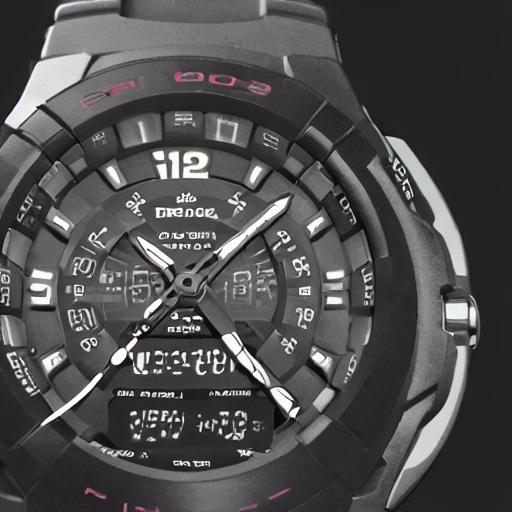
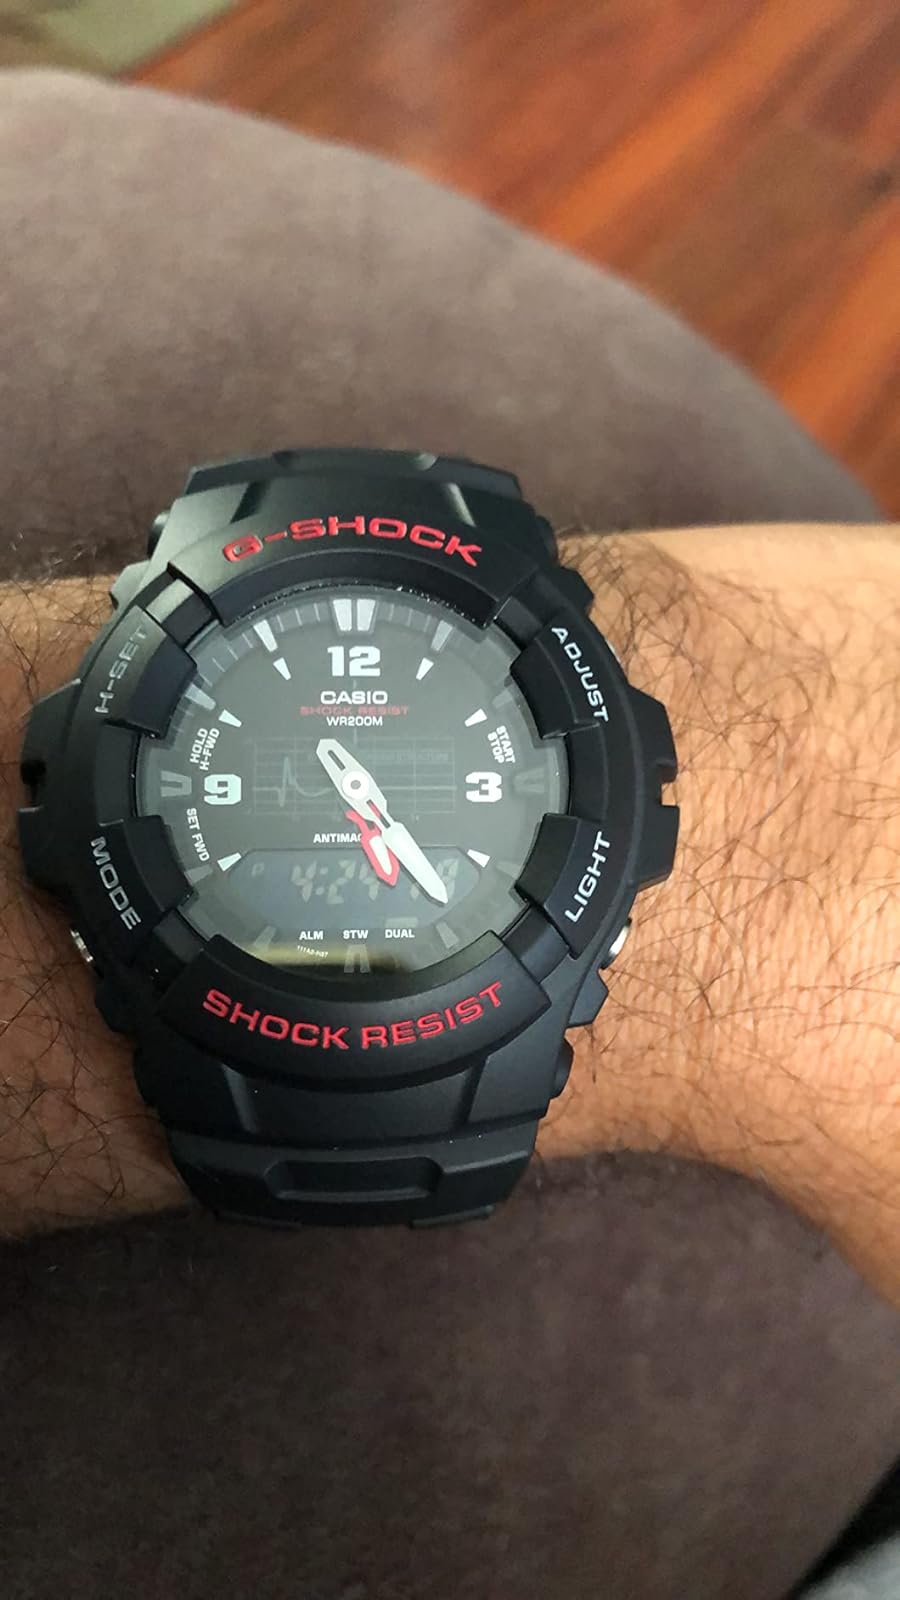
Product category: accessories_watch
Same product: no